March Route of Rochambeau's Army: Hutchinson Road

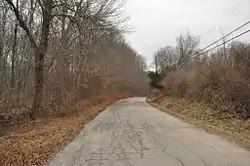
Hutchinson Road in 2016

The March Route of Rochambeau's Army: Hutchinson Road is a historic road section in Andover, Connecticut. The section of Hutchinson Road, laid out in the early 18th century and formerly an alignment of United States Route 6, formed part of the 1781-82 march routes of Rochambeau's army which contributed to American victory in the American Revolutionary War. It was listed on the National Register of Historic Places in 2002.